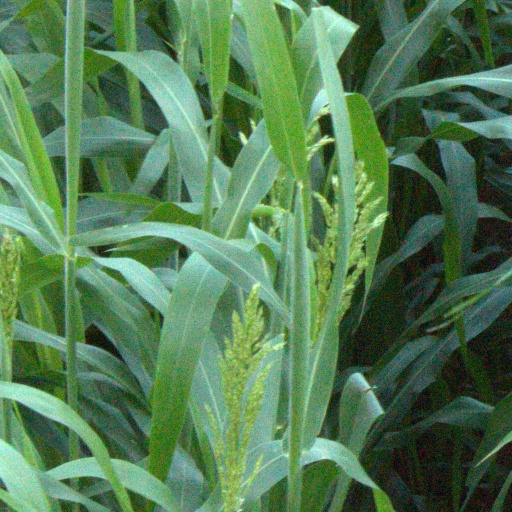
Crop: sorghum